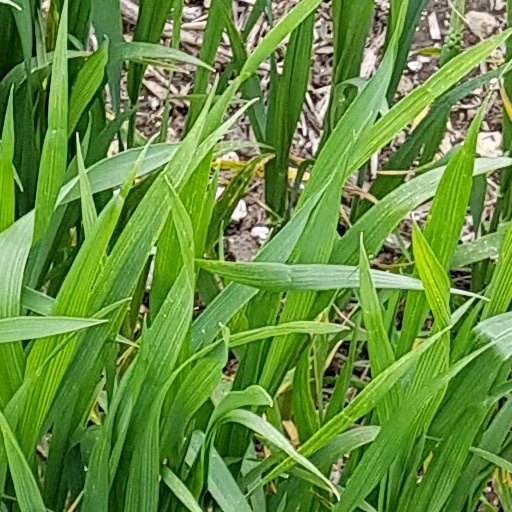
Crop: wheat